Aswat Almadina

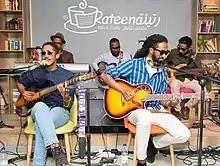
Aswat Al Madina in Rateena Café, Khartoum, 2021

Aswat Almadina, (Arabic: أصوات المدينة), meaning ""Voices of the City"," is a modern Sudanese music band, founded in 2016 in the capital Khartoum. Their original songs are influenced both by Sudanese urban music of the 21st century as well as by international pop music styles. Their lyrics are sung in Sudanese Arabic, accompanied by electric guitars, percussion and keyboards. Using metaphors that everyone in Sudan understands, lead singer Ibrahim Ibn Albadya sings about social issues or Sudanese everyday culture. Their motto ""Love and peace"" as well as improvised performances in public spaces of the Khartoum metropolitan area gained them a reputation of being concerned with community issues, for example by collecting waste from the streets before playing their songs to the local audience. Due to their involvement as active part of the civil society the band was selected as "National Goodwill Ambassador for UNDP" in Sudan"."